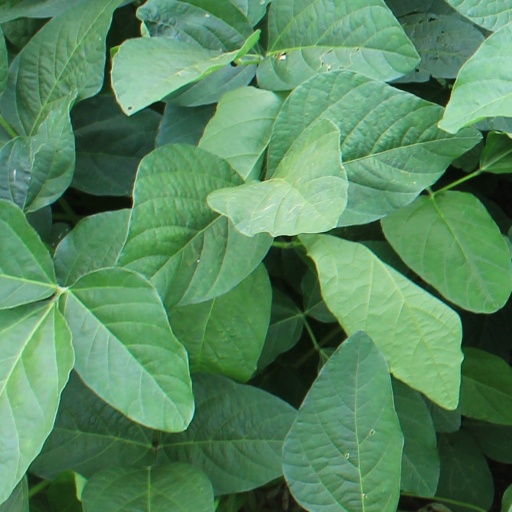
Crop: soybean